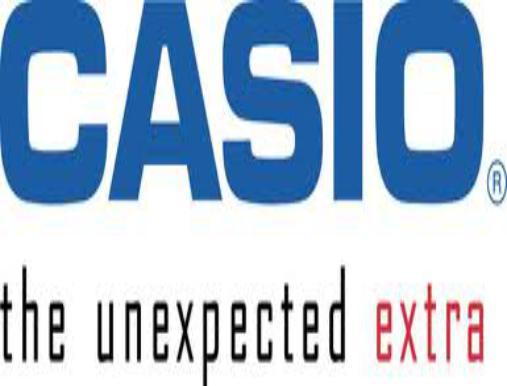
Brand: Casio
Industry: Clothes